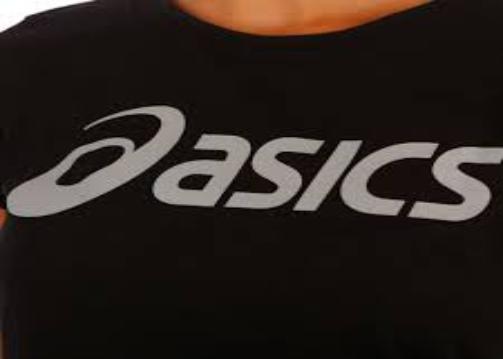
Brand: Asics
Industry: Sports